Chesapeake Bay Bridge

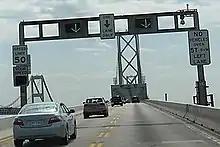
Electronic signs indicate vehicles are moving the correct direction on the bridge

A 1938 proposal by the Maryland General Assembly was the first to call for a bridge at the Sandy Point–Kent Island location. Although the legislation authorizing the new bridge passed, the involvement of the United States in World War II delayed the bridge's construction. In 1947, with the war over, the Assembly, under the leadership of Maryland Governor William Preston Lane Jr., (1892–1967), passed legislation directing the old State Roads Commission to begin construction. Ground was broken in January 1949, and after a -year construction project, the bridge opened to traffic on July 30, 1952, as both the longest continuous over-water steel structure, and the third longest bridge in the world. Before the opening, a parade of vehicles made the first official crossing, led by then current Governor Theodore Roosevelt McKeldin, (1900–1974), and other state officials in a distinctive white Cadillac convertible flying huge American and Maryland flags. On November 9, 1967, the bridge was dedicated to Governor Lane, who had died earlier that year, and officially renamed the "William Preston Lane Jr. Memorial Bridge".